Otger Cataló

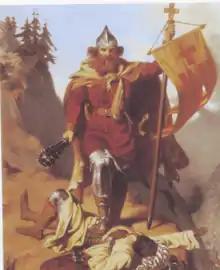
Otger Cataló in a painting by Claudi Lorenzale, carrying the club which Victor Balaguer added to his legend in 1860.

Otger Cataló (or "Otger Catalon", "Otger Cathaló", "Otger Gollant", "Otgerius Gollantes Cathelon", "Otger Katzalot", "Otho Katzalot", "Germano Cathelon") is a fictional historical character who, according to legend, fought to free Catalonia from the Saracens, alongside the Nine Barons of Fame, sometime in the 8th century AD. The first sources mentioning him, dating to the 15th century, use his name to provide an explanation for the origin of the name "Catalonia". The legend spread from 15th century, becoming associated with a Catalanist cultural perspective during the 19th century Catalan Renessaince, due to the works of the authors Víctor Balaguer, Antoni Ferrer i Codina and Jacint Verdaguer.